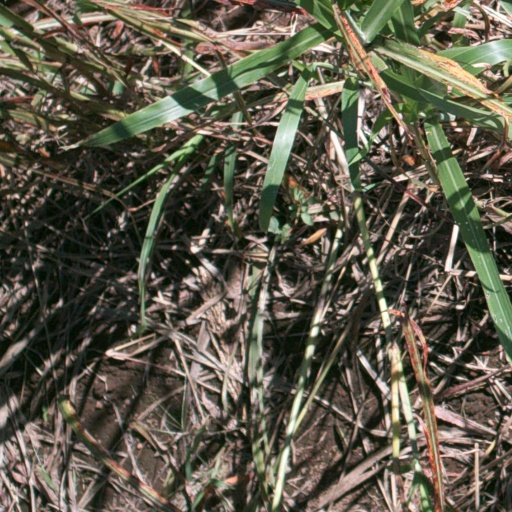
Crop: sorghum